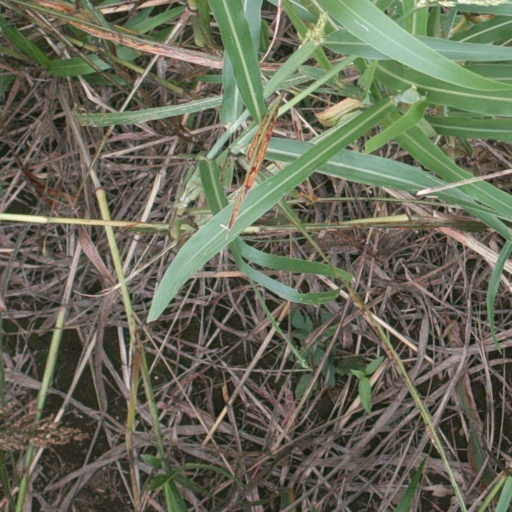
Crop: sorghum